Krung Thon Buri BTS station

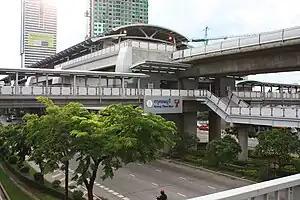

Krung Thon Buri station (}) is an interchange station of BTS Skytrain's Silom Line and Gold Line in Khlong San District, Bangkok, Thailand. The station is on Krung Thon Buri Road. It was the first station of Bangkok's rapid transit system in Thonburi (The west bank of Chao Phraya River).